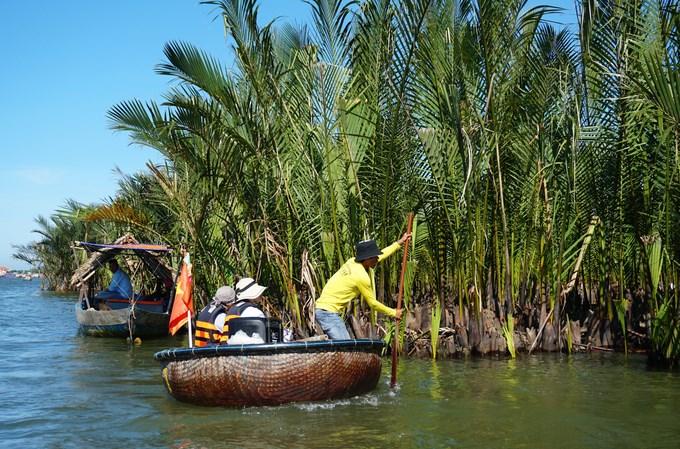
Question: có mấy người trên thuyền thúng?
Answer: có ba người trên thuyền thúng